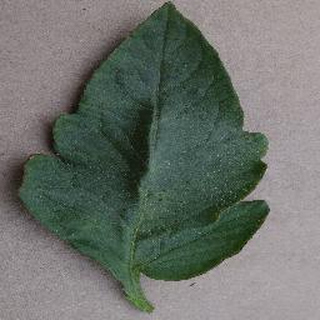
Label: tomato_bacterial_spot